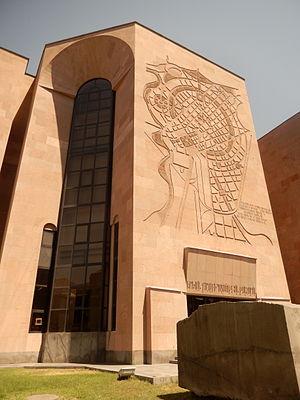
La liste des musées d'Erevan regroupe l'ensemble des musées de la ville d'Erevan en Arménie.
Le musée de l'histoire d'Erevan est un musée municipal basé à Erevan et retraçant l'histoire de la ville. Le musée a ouvert ses portes en 1931 et a changé d'emplacement à plusieurs occasions. Depuis 2005, il est installé dans un bâtiment attenant à l'hôtel de ville d'Erevan. L'architecte du musée est Jim Torosian.